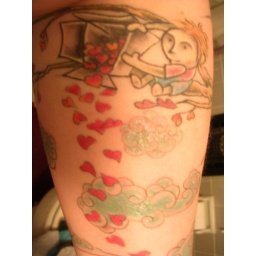
left arm, boy in a tree dumping out heart leaves 2008